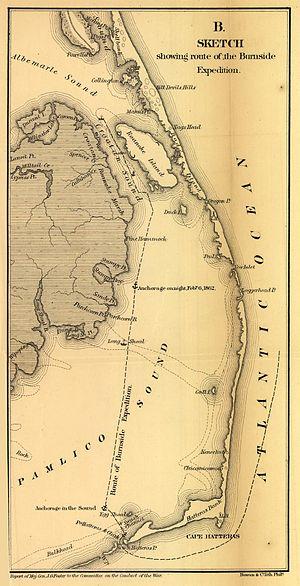
La bataille de Roanoke Island est la 1ʳᵉ opération de la Campagne de Burnside en Caroline du Nord, au début de la guerre de Sécession. C’est une opération amphibie menée par les troupes fédérales les 7 et 8 février 1862 contre l'île Roanoke. Cette île permettait aux Confédérés de tenir la baie d'Albemarle, une des vastes lagunes de la mer intérieure qui borde la côte de Caroline du Nord. L'île Roanoke, clé de l'accès arrière au grand port confédéré de Norfolk, fut facilement conquise par les fédéraux qui disposaient d'un imposant corps expéditionnaire combiné, nettement supérieur aux forces confédérées.